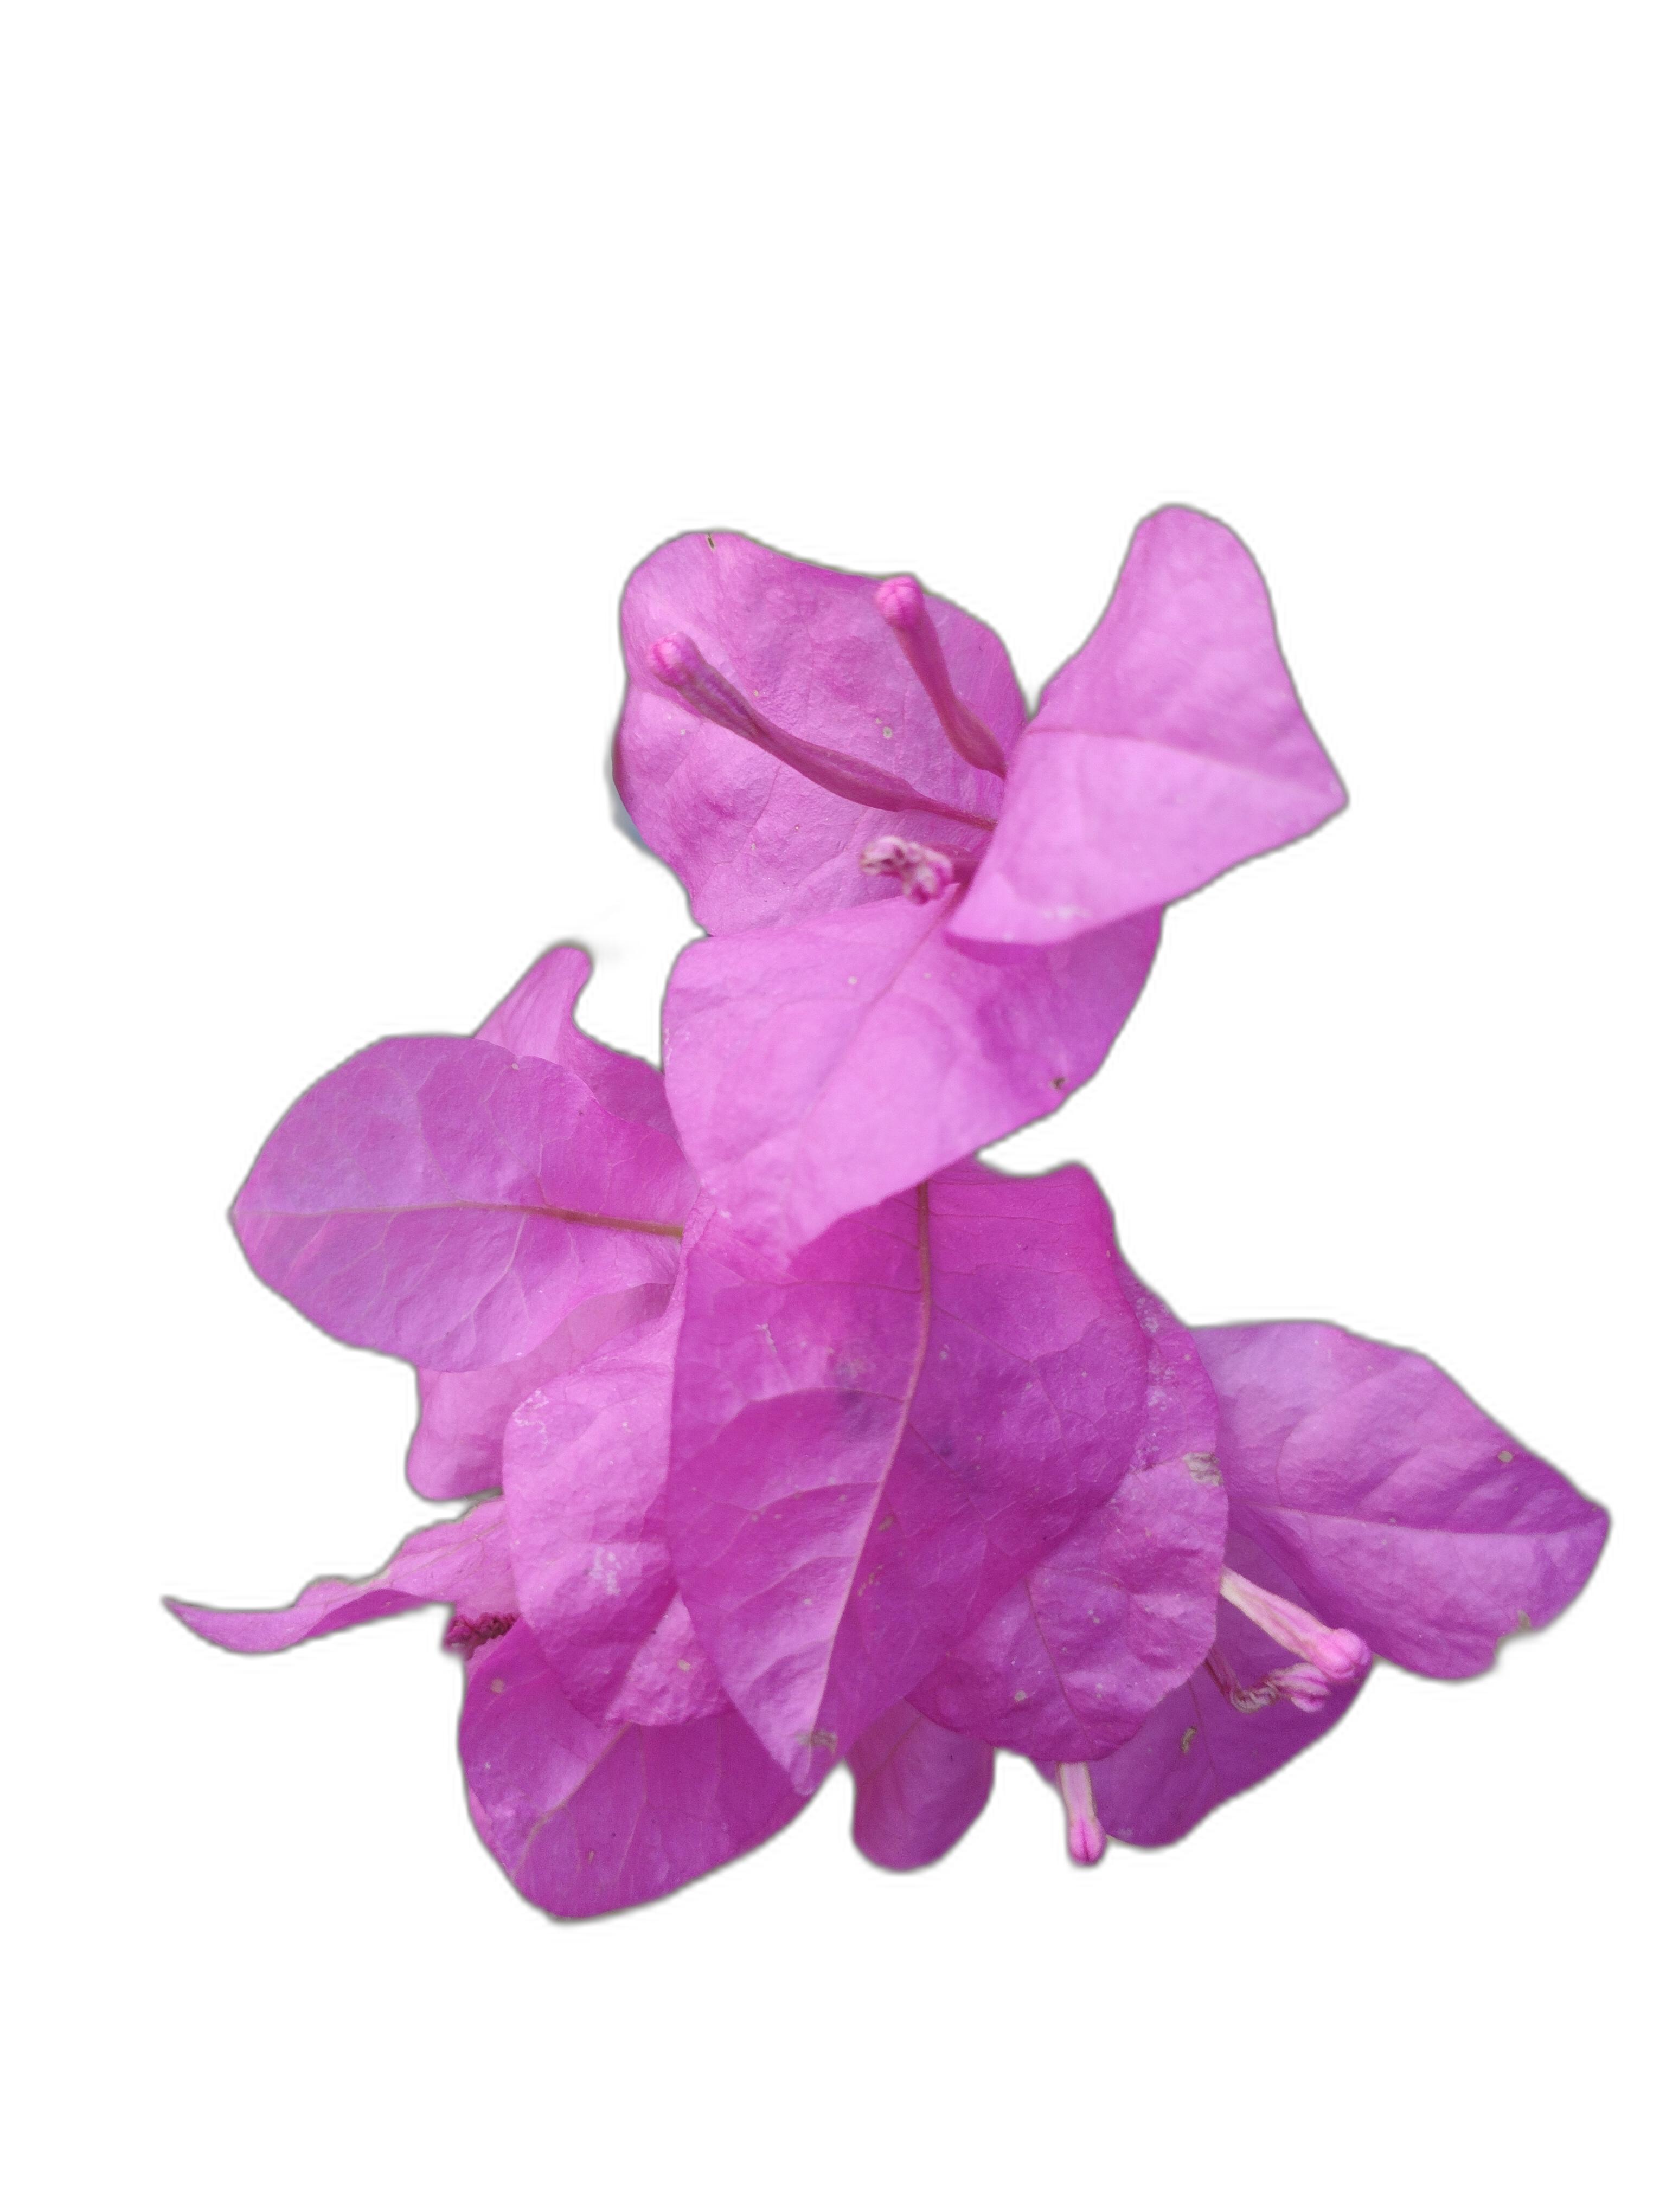
Label: Bougainvillea